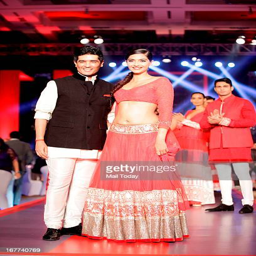
film costumer designer and actor during a promotional event on thursday